Sedimentary rock

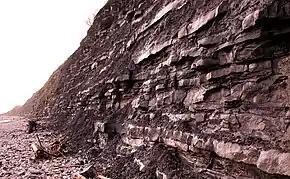
Cyclic alternation of competent and less competent beds in the Blue Lias at Lyme Regis, southern England

Secondary structures can also form by diagenesis or the formation of a soil (pedogenesis) when a sediment is exposed above the water level. An example of a diagenetic structure common in carbonate rocks is a stylolite. Stylolites are irregular planes where material was dissolved into the pore fluids in the rock. This can result in the precipitation of a certain chemical species producing colouring and staining of the rock, or the formation of concretions. Concretions are roughly concentric bodies with a different composition from the host rock. Their formation can be the result of localized precipitation due to small differences in composition or porosity of the host rock, such as around fossils, inside burrows or around plant roots. In carbonate rocks such as limestone or chalk, chert or flint concretions are common, while terrestrial sandstones sometimes contain iron concretions. Calcite concretions in clay containing angular cavities or cracks are called septarian concretions.